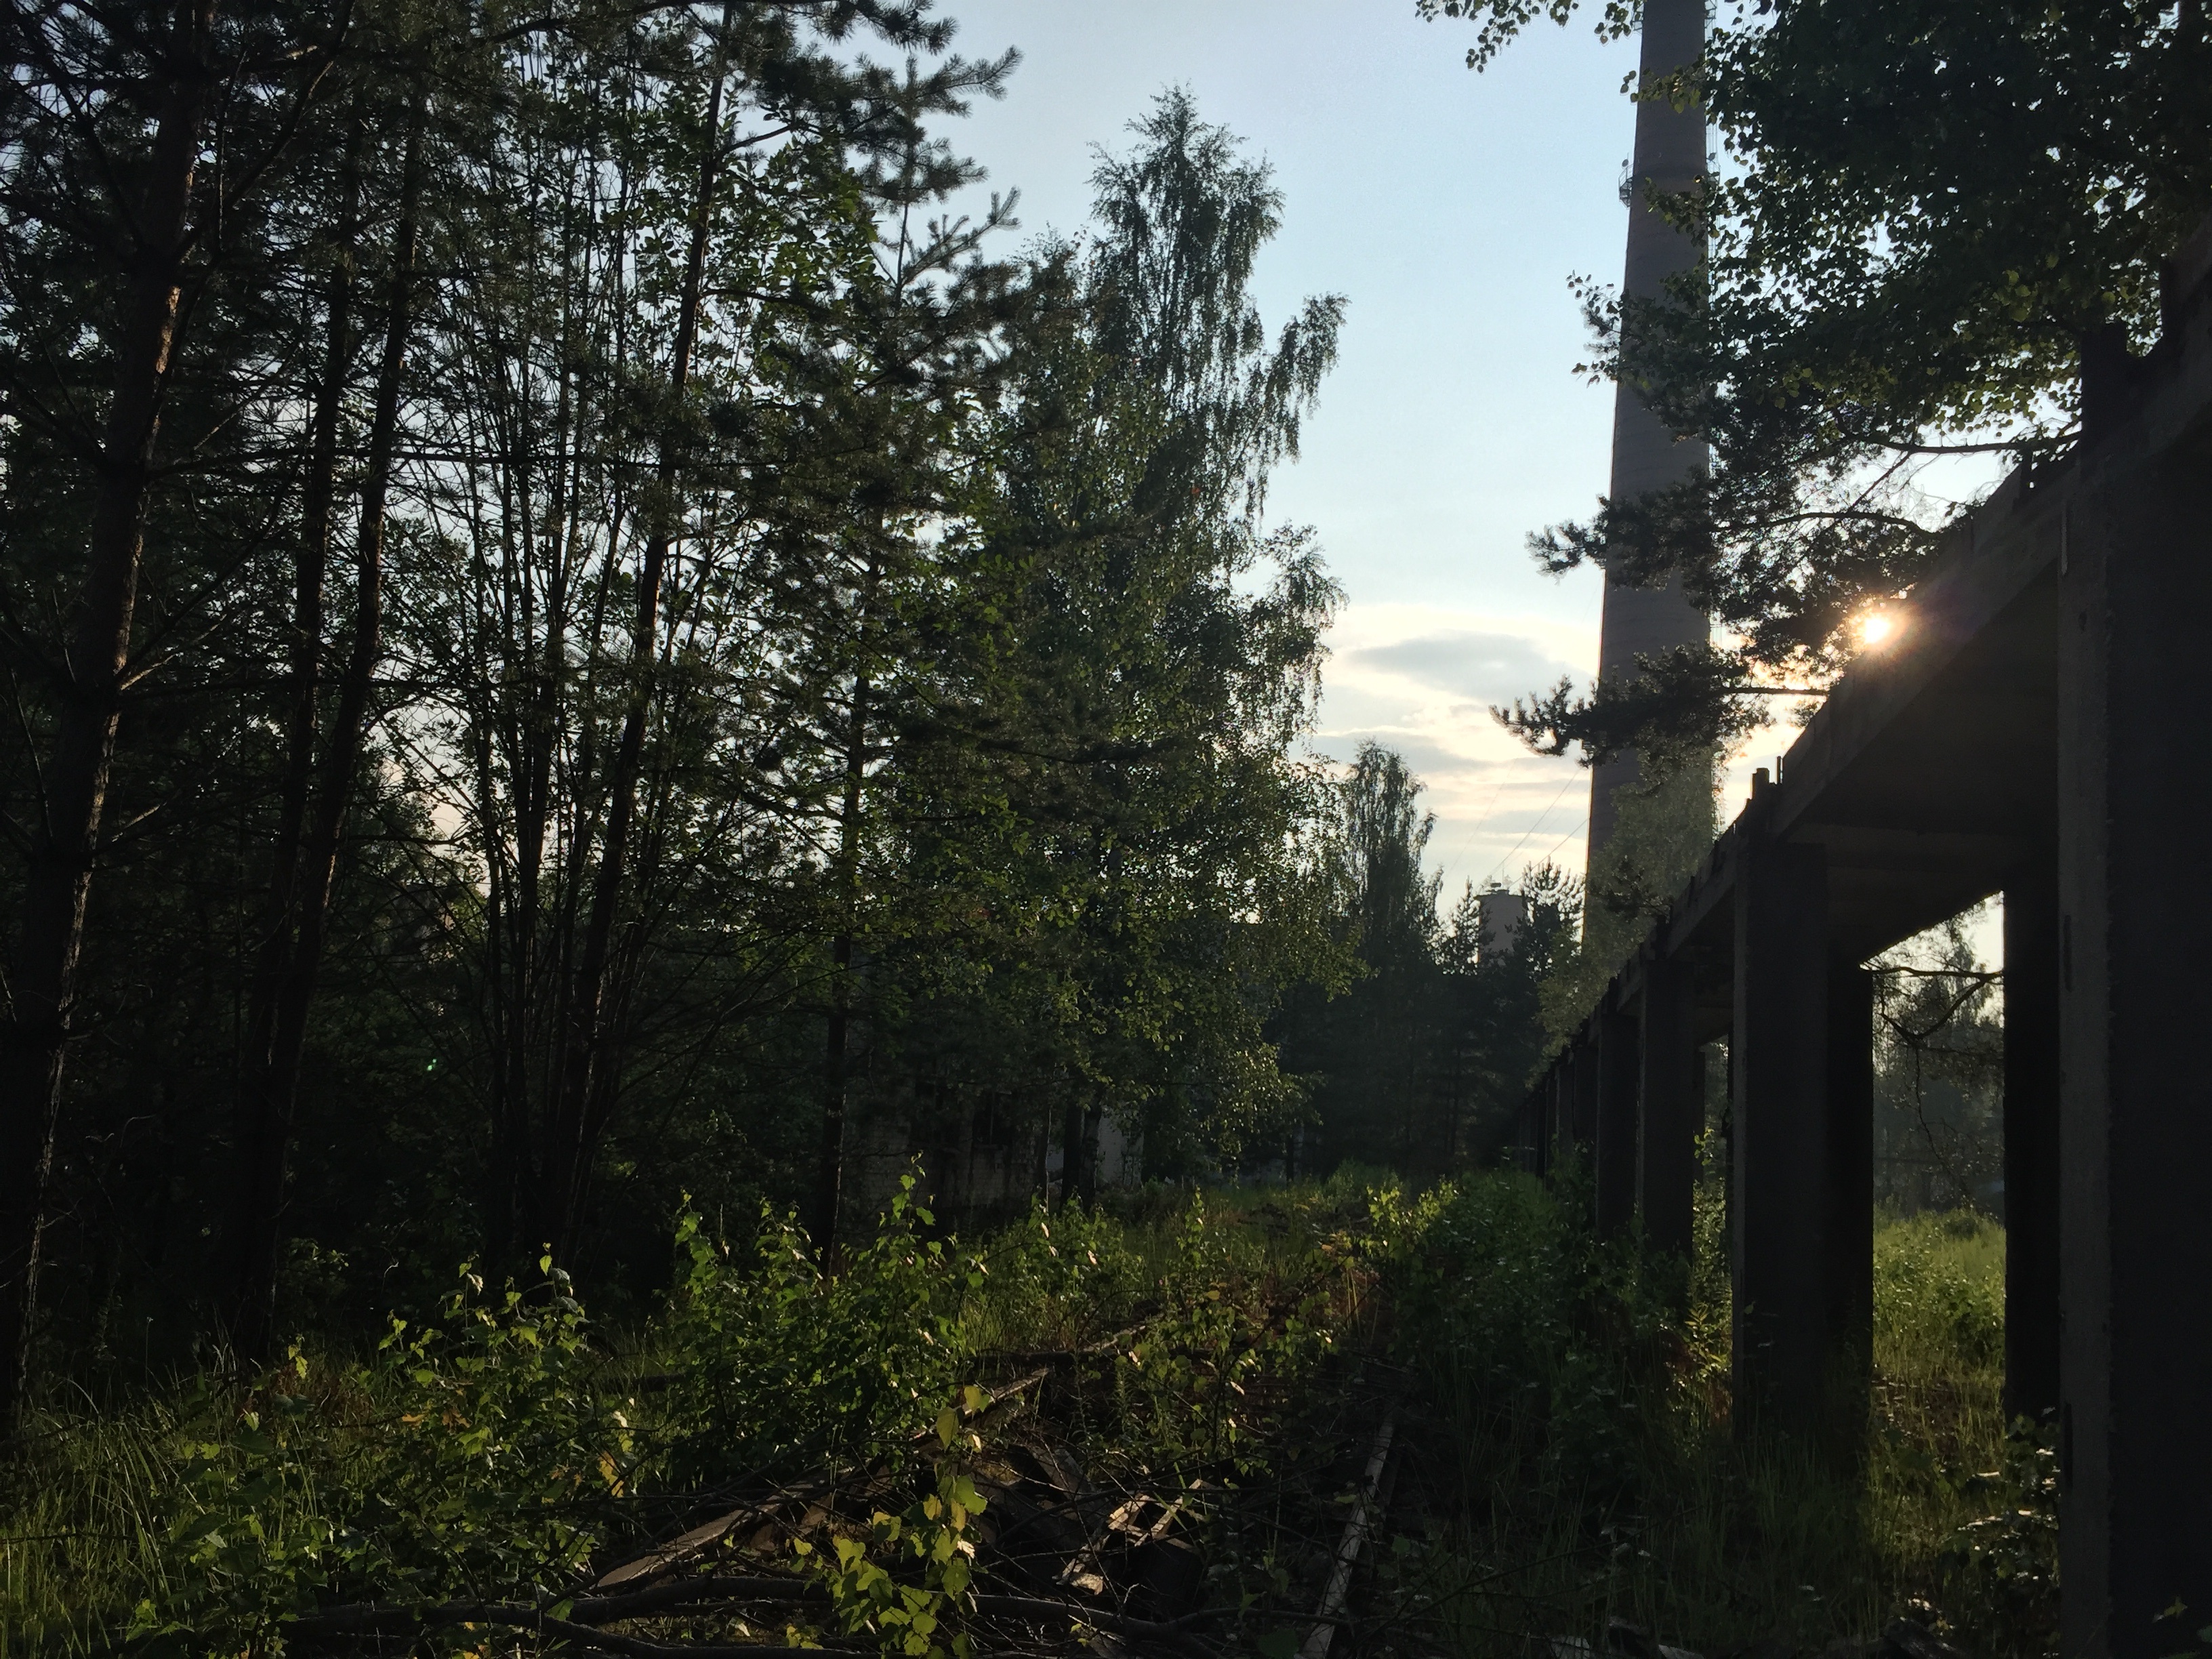
tree, nature, forest, grass, plant, sunlight, morning, leaf, green, autumn, woodland, habitat, rural area, natural environment, atmospheric phenomenon, woody plant